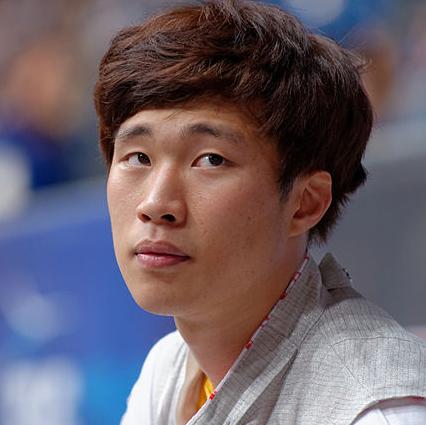
Age: 22